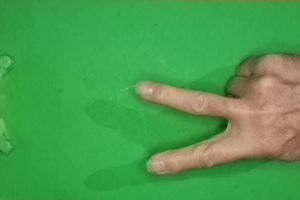
Label: scissors